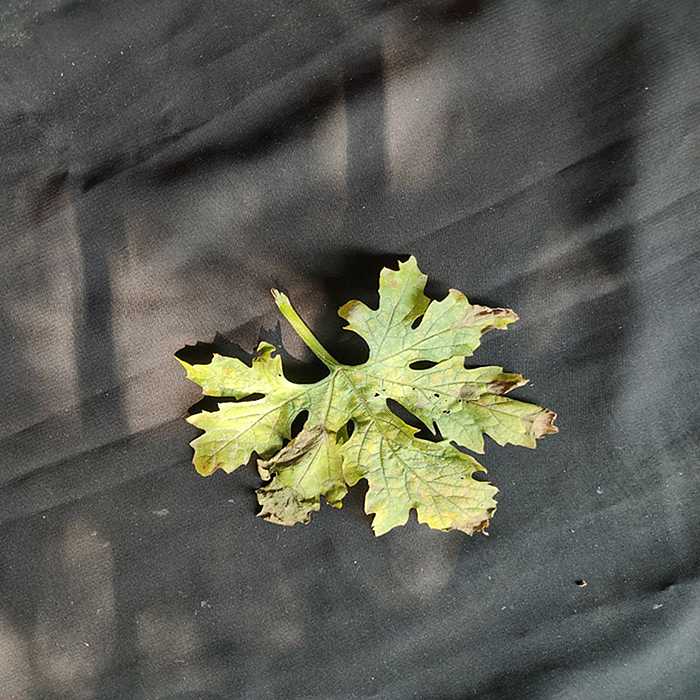
Plant: Bitter Gourd
Label: Mosaic virus